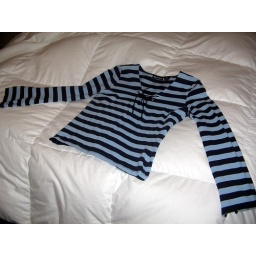
I had pants that matched this shirt that I loved but I believe I ruined them in the wash with some detergent.